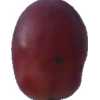
Label: pink_grape